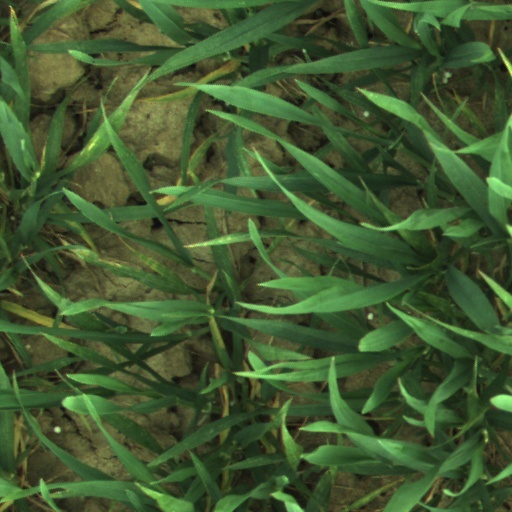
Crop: wheat